Alexey Kuzmichev

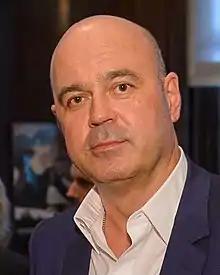
Kuzmichev in 2015

Alexey Viktorovich Kuzmichev or Kousmichoff (Russian: "Алексей Викторович Кузьмичёв;" born 15 October 1962) is a Russian businessman. He is one of the founders of the LetterOne Group (LetterOne) and the Alfa Group.